Mah Laqa Bai

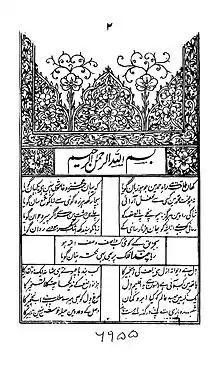
The first page of Mah Laqa Chanda's Dewan

Mah Laqa was influenced by the literary work of mystic poet Siraj Aurangabadi (1715–1763), and learned poetry from Nawab Mir Alam who later became the Prime Minister of Hyderabad State. Her first language was Urdu, and she was also fluent in Arabic, Persian and Bhojpuri languages. She was the first woman poet to author a diwan, a complete collection of Urdu ghazals. The collection, named "Gulzar-e-Mahlaqa", comprises 39 ghazals, and each ghazal consists of 5 couplets. The collection was published in 1824 after her death. The "Diwan e Chanda" is a manuscript collection of Mah Laqa's 125 Ghazals, compiled and calligraphed by her in 1798. It was signed and gifted to Captain Malcolm on 18 October 1799, during a dance performance at Mir Alam's residence. It is now preserved in the British Museum.